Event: Nepal Earthquake
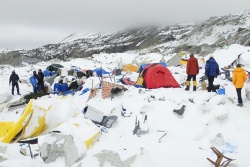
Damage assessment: damage